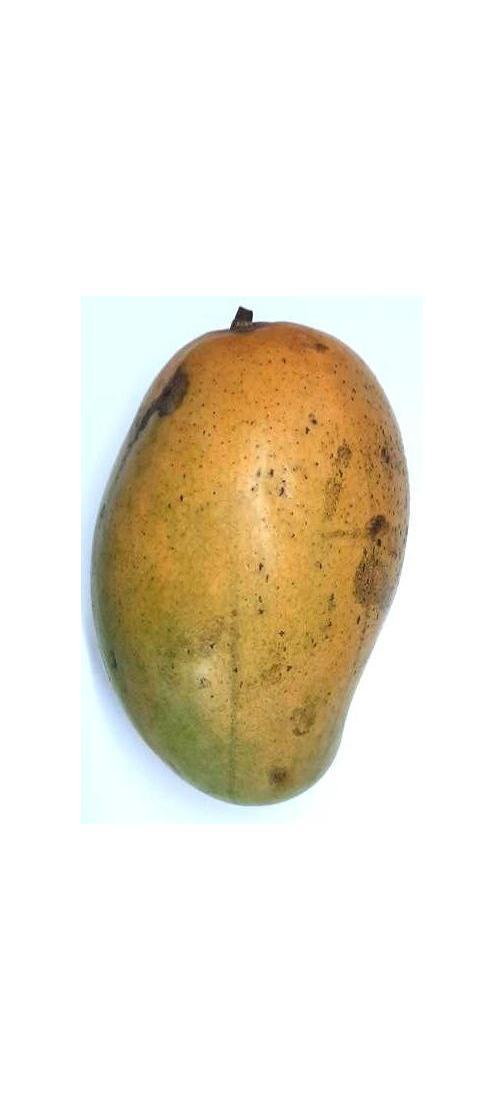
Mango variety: Rupali